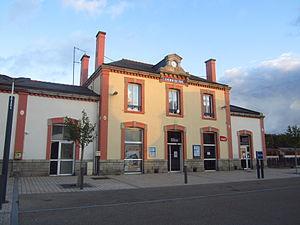
La gare de Paimpol, Côtes d'Armor
La gare de Paimpol est une gare ferroviaire française de la ligne de Guingamp à Paimpol, située au quartier de la gare à proximité du centre ville de Paimpol, dans le département des Côtes-d'Armor en région Bretagne.